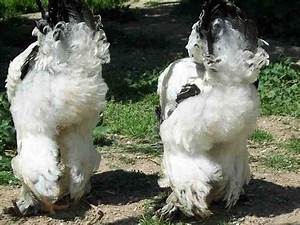
Label: gallina